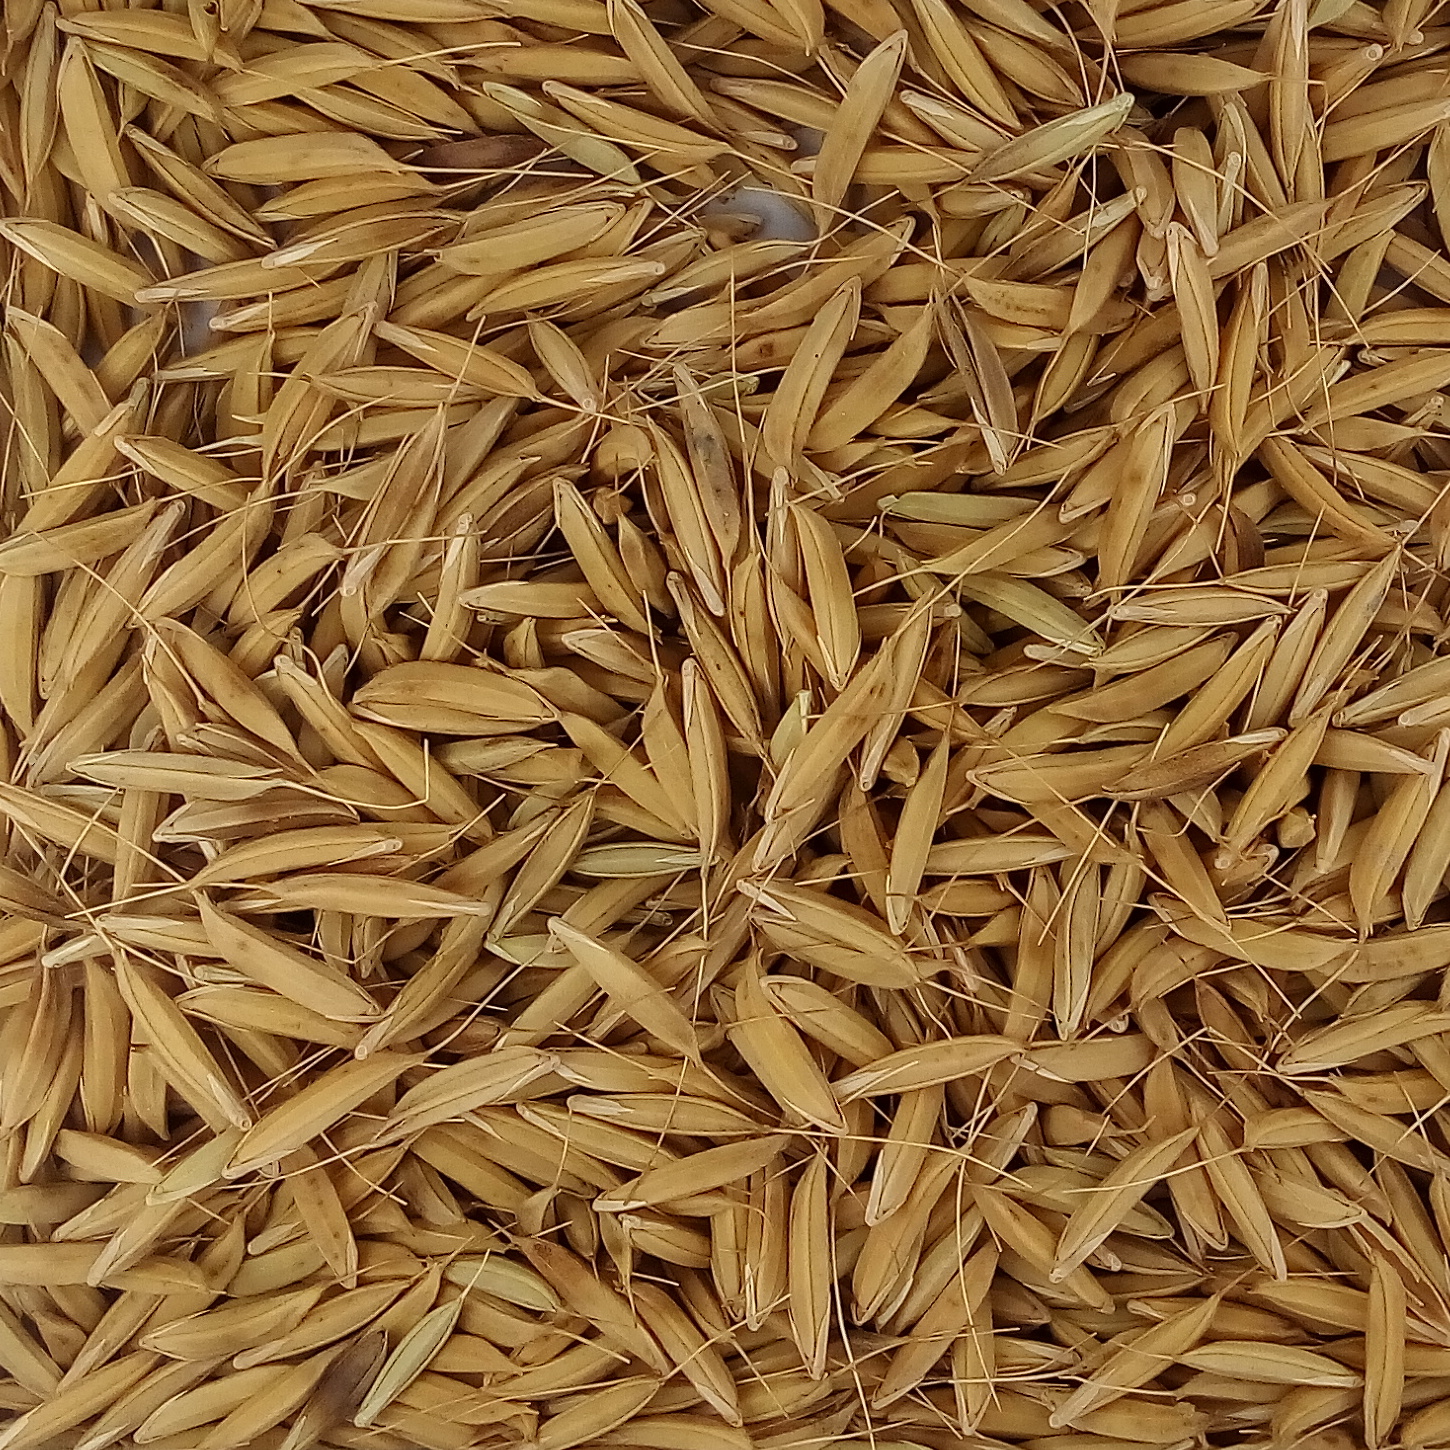
Rice seed variety: CSR_30